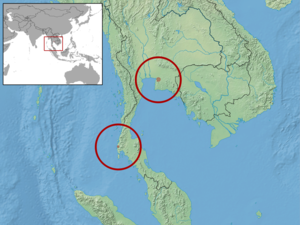
Isopachys roulei est une espèce de sauriens de la famille des Scincidae.